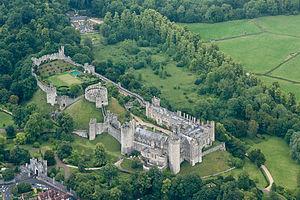
Edward William Fitzalan-Howard, né le 2 décembre 1956, duc de Norfolk, est le fils de Miles Fitzalan-Howard, duc de Norfolk, et le petit-fils de Bernard Fitzalan-Howard, baron Howard of Glossop.